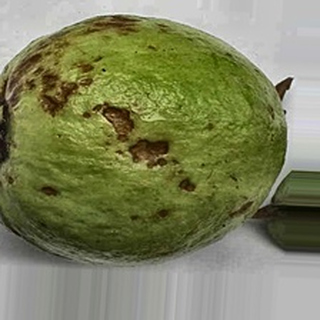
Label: guava_anthracnose